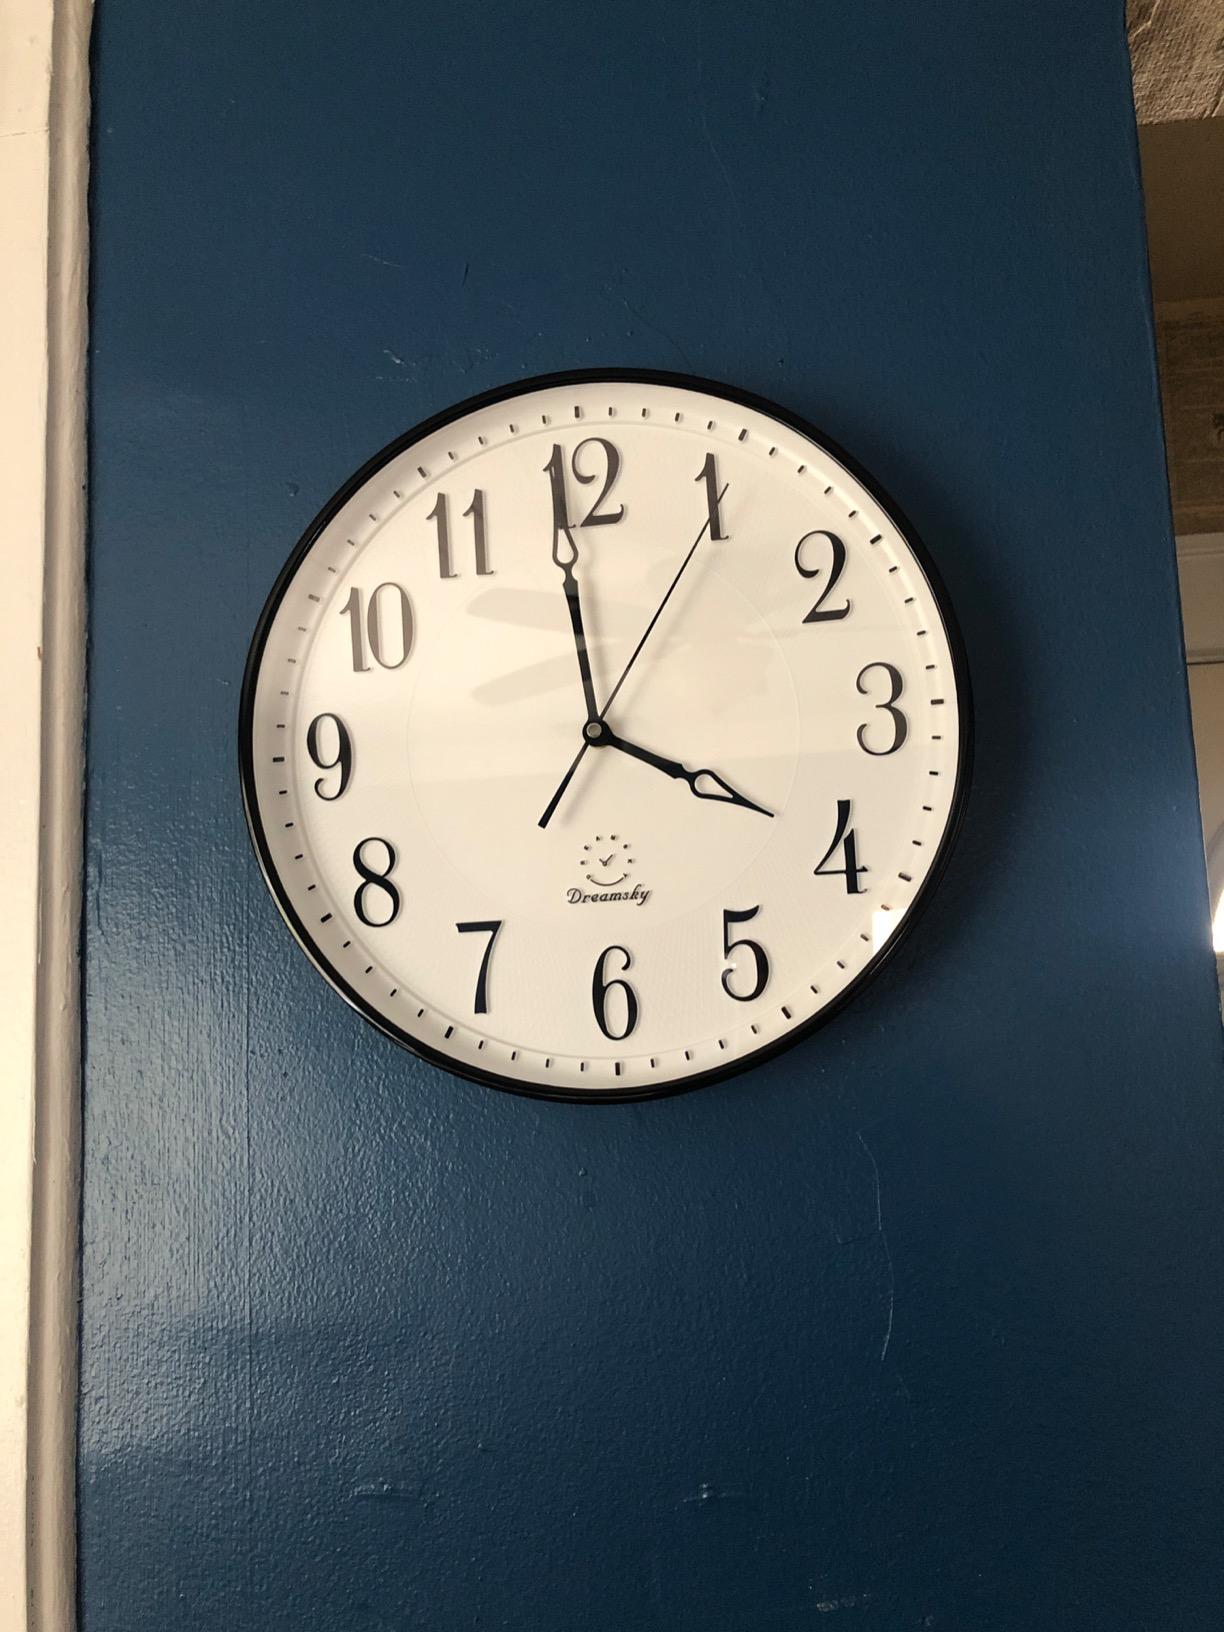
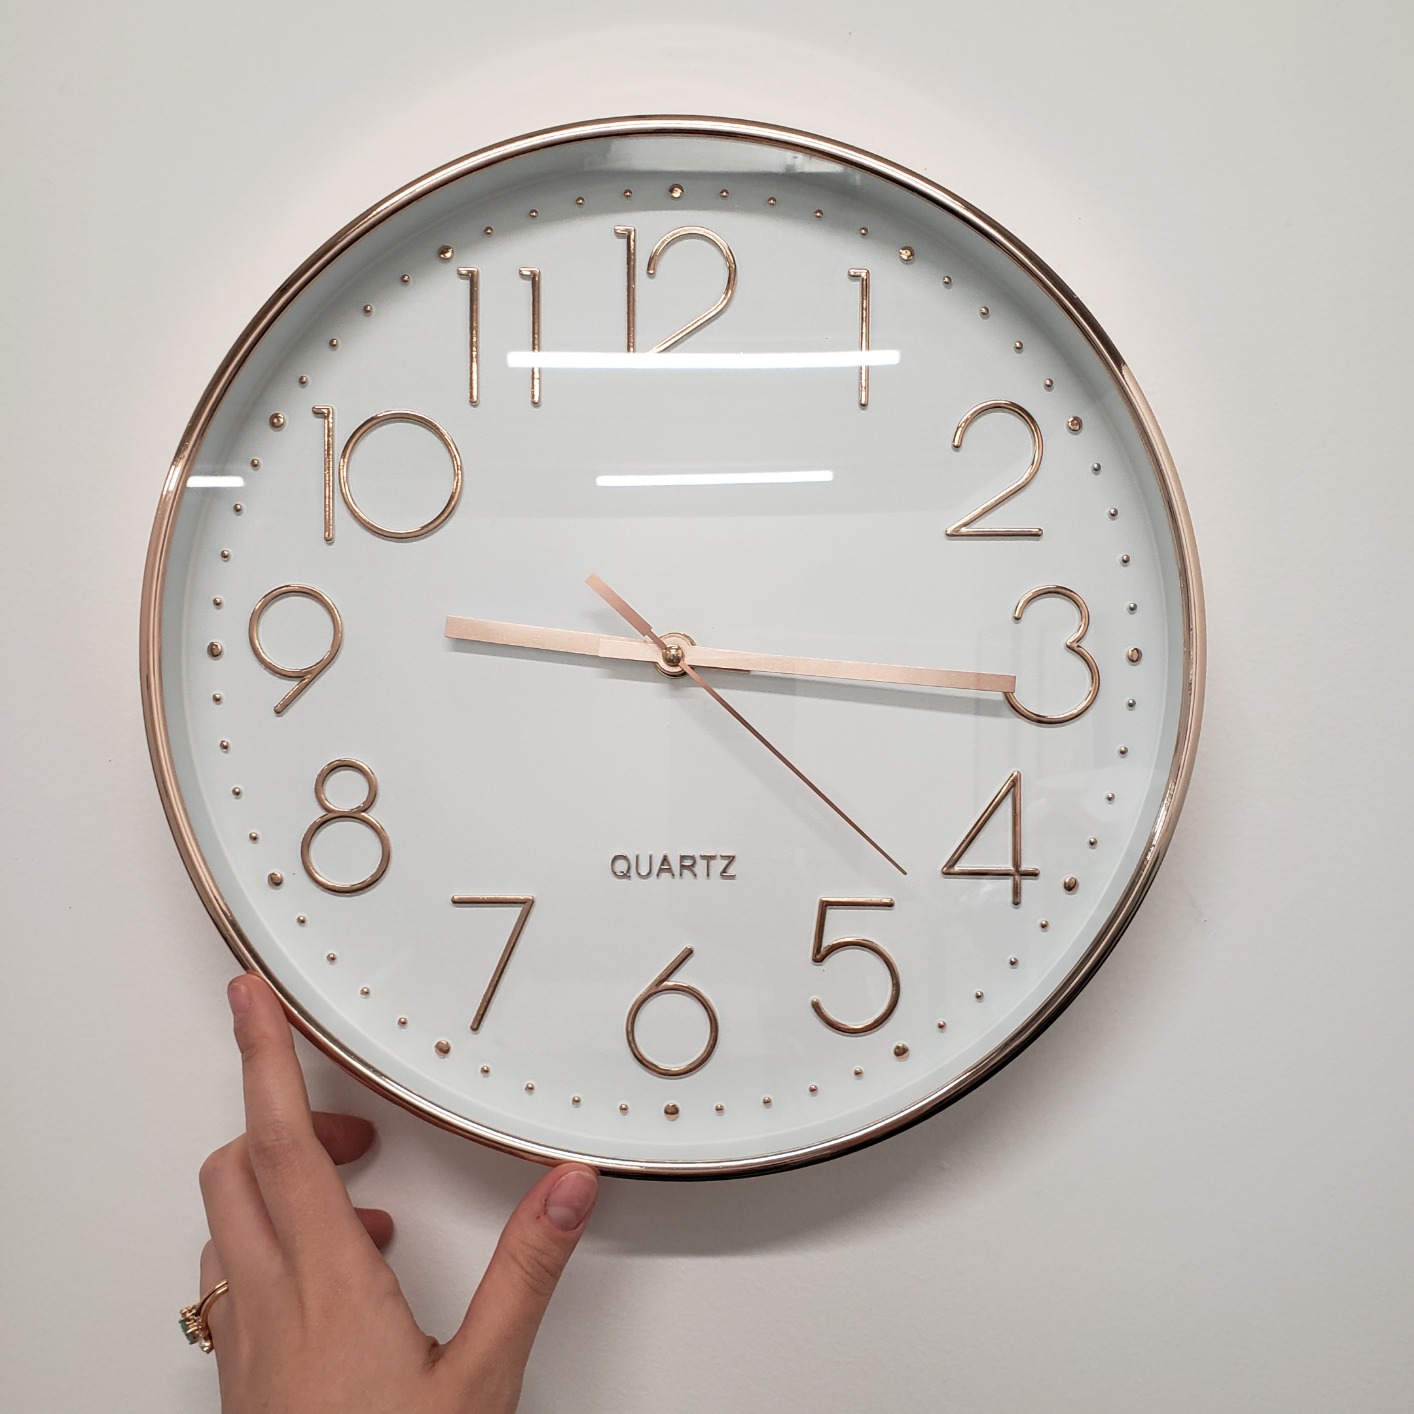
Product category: clock
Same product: no